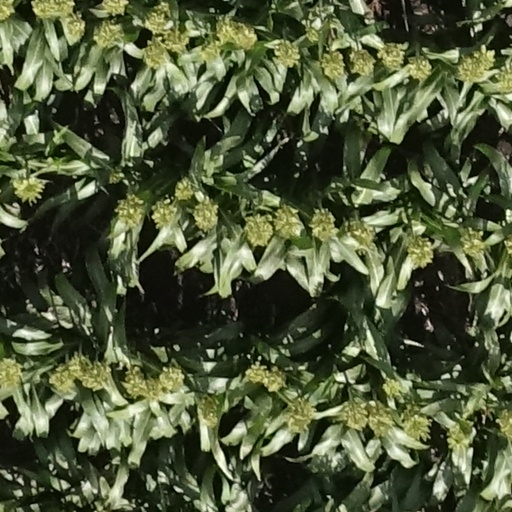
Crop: sorghum